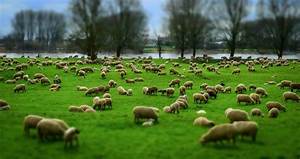
Label: pecora